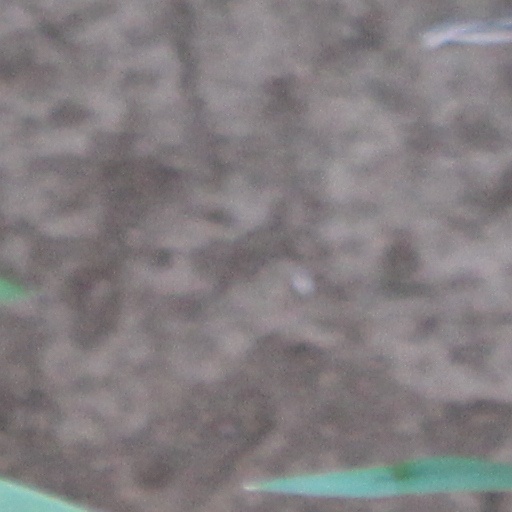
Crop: wheat